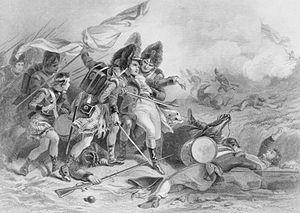
Le général de division Sir Edward Michael Pakenham, GCB, est un homme politique et un officier de l'armée britannique. Il est le fils du baron Longford et le beau-frère du duc de Wellington, avec qui il sert pendant la Guerre d'indépendance espagnole. Pendant la Guerre anglo-américaine de 1812, il est commandant des forces britanniques en Amérique du Nord. Le 8 janvier 1815, Pakenham est tué au combat alors qu'il menait ses hommes à la Bataille de La Nouvelle-Orléans.
La bataille de La Nouvelle-Orléans, qui eut lieu le 8 janvier 1815 en Louisiane, est la dernière bataille de la guerre anglo-américaine de 1812. Les forces britanniques, débarquées dans ce territoire récemment acquis par les États-Unis lors de la vente de la Louisiane, sont vaincues par les hommes d'Andrew Jackson avec l'aide des canons de Jean Lafitte.